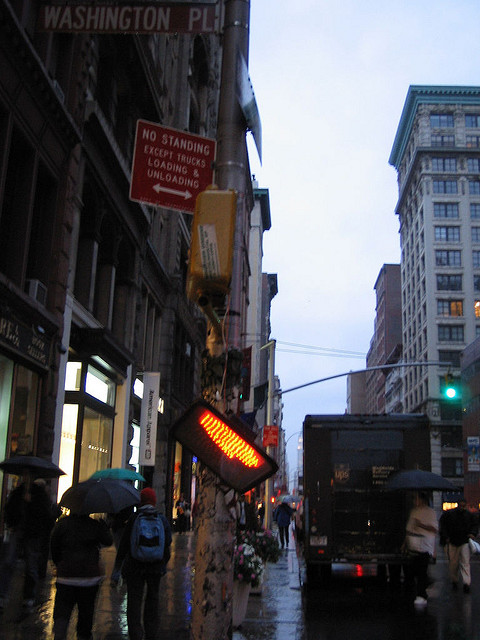
A city scene of a street and sidewalk with a truck and people walking in the rain.